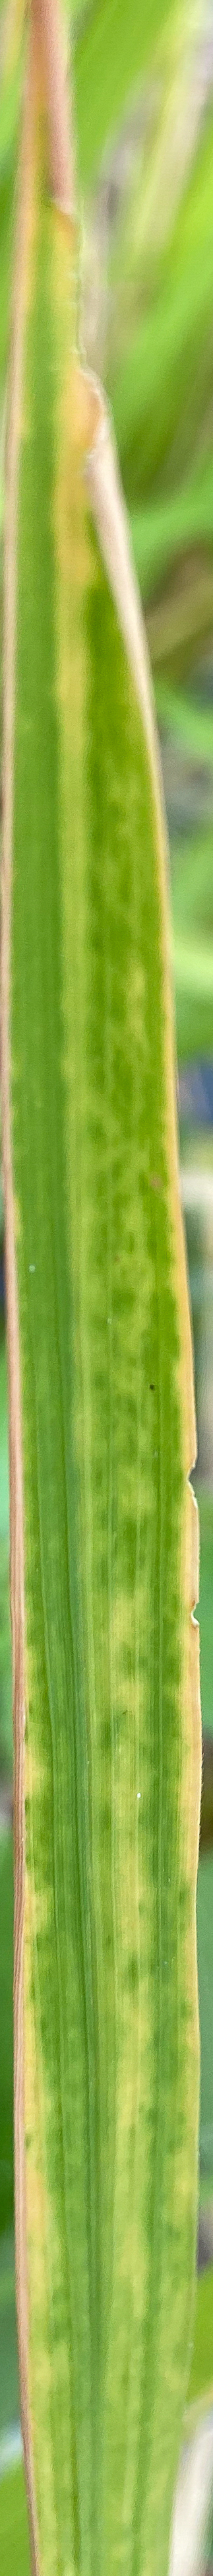
Nhãn: N